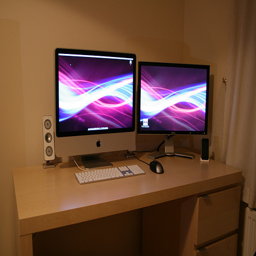
Two monitors sitting on a table, in a room.
Two computer monitors sitting on top of a desk.
a couple of computers are on a desk
Two computer monitors and a keyboard sitting on a desk.
Two monitors with a keyboard and mouse on a desk.